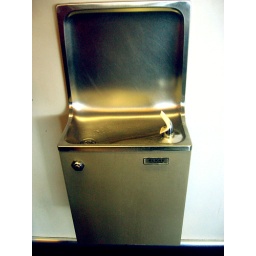
the only free vending machine in the las vegas airport, the water fountain of bygone era.